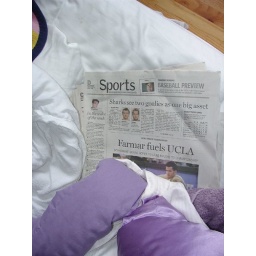
she read the paper in bed, normally. this is the paper from 4/1, still in her bed on 4/22.